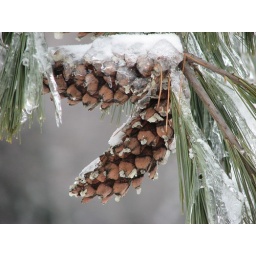
Snow and Ice cover this pine bough. A real sign of winter in Canada!